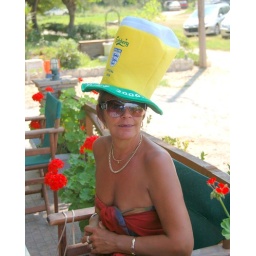
Yet another crazy hat gets passed around the bar - this time with a World Cup theme.